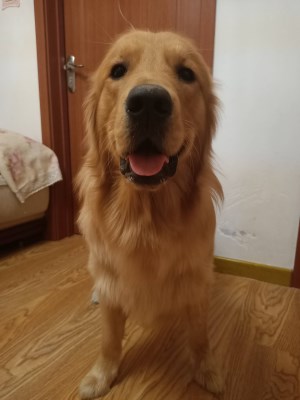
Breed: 5355-n000126-golden_retriever